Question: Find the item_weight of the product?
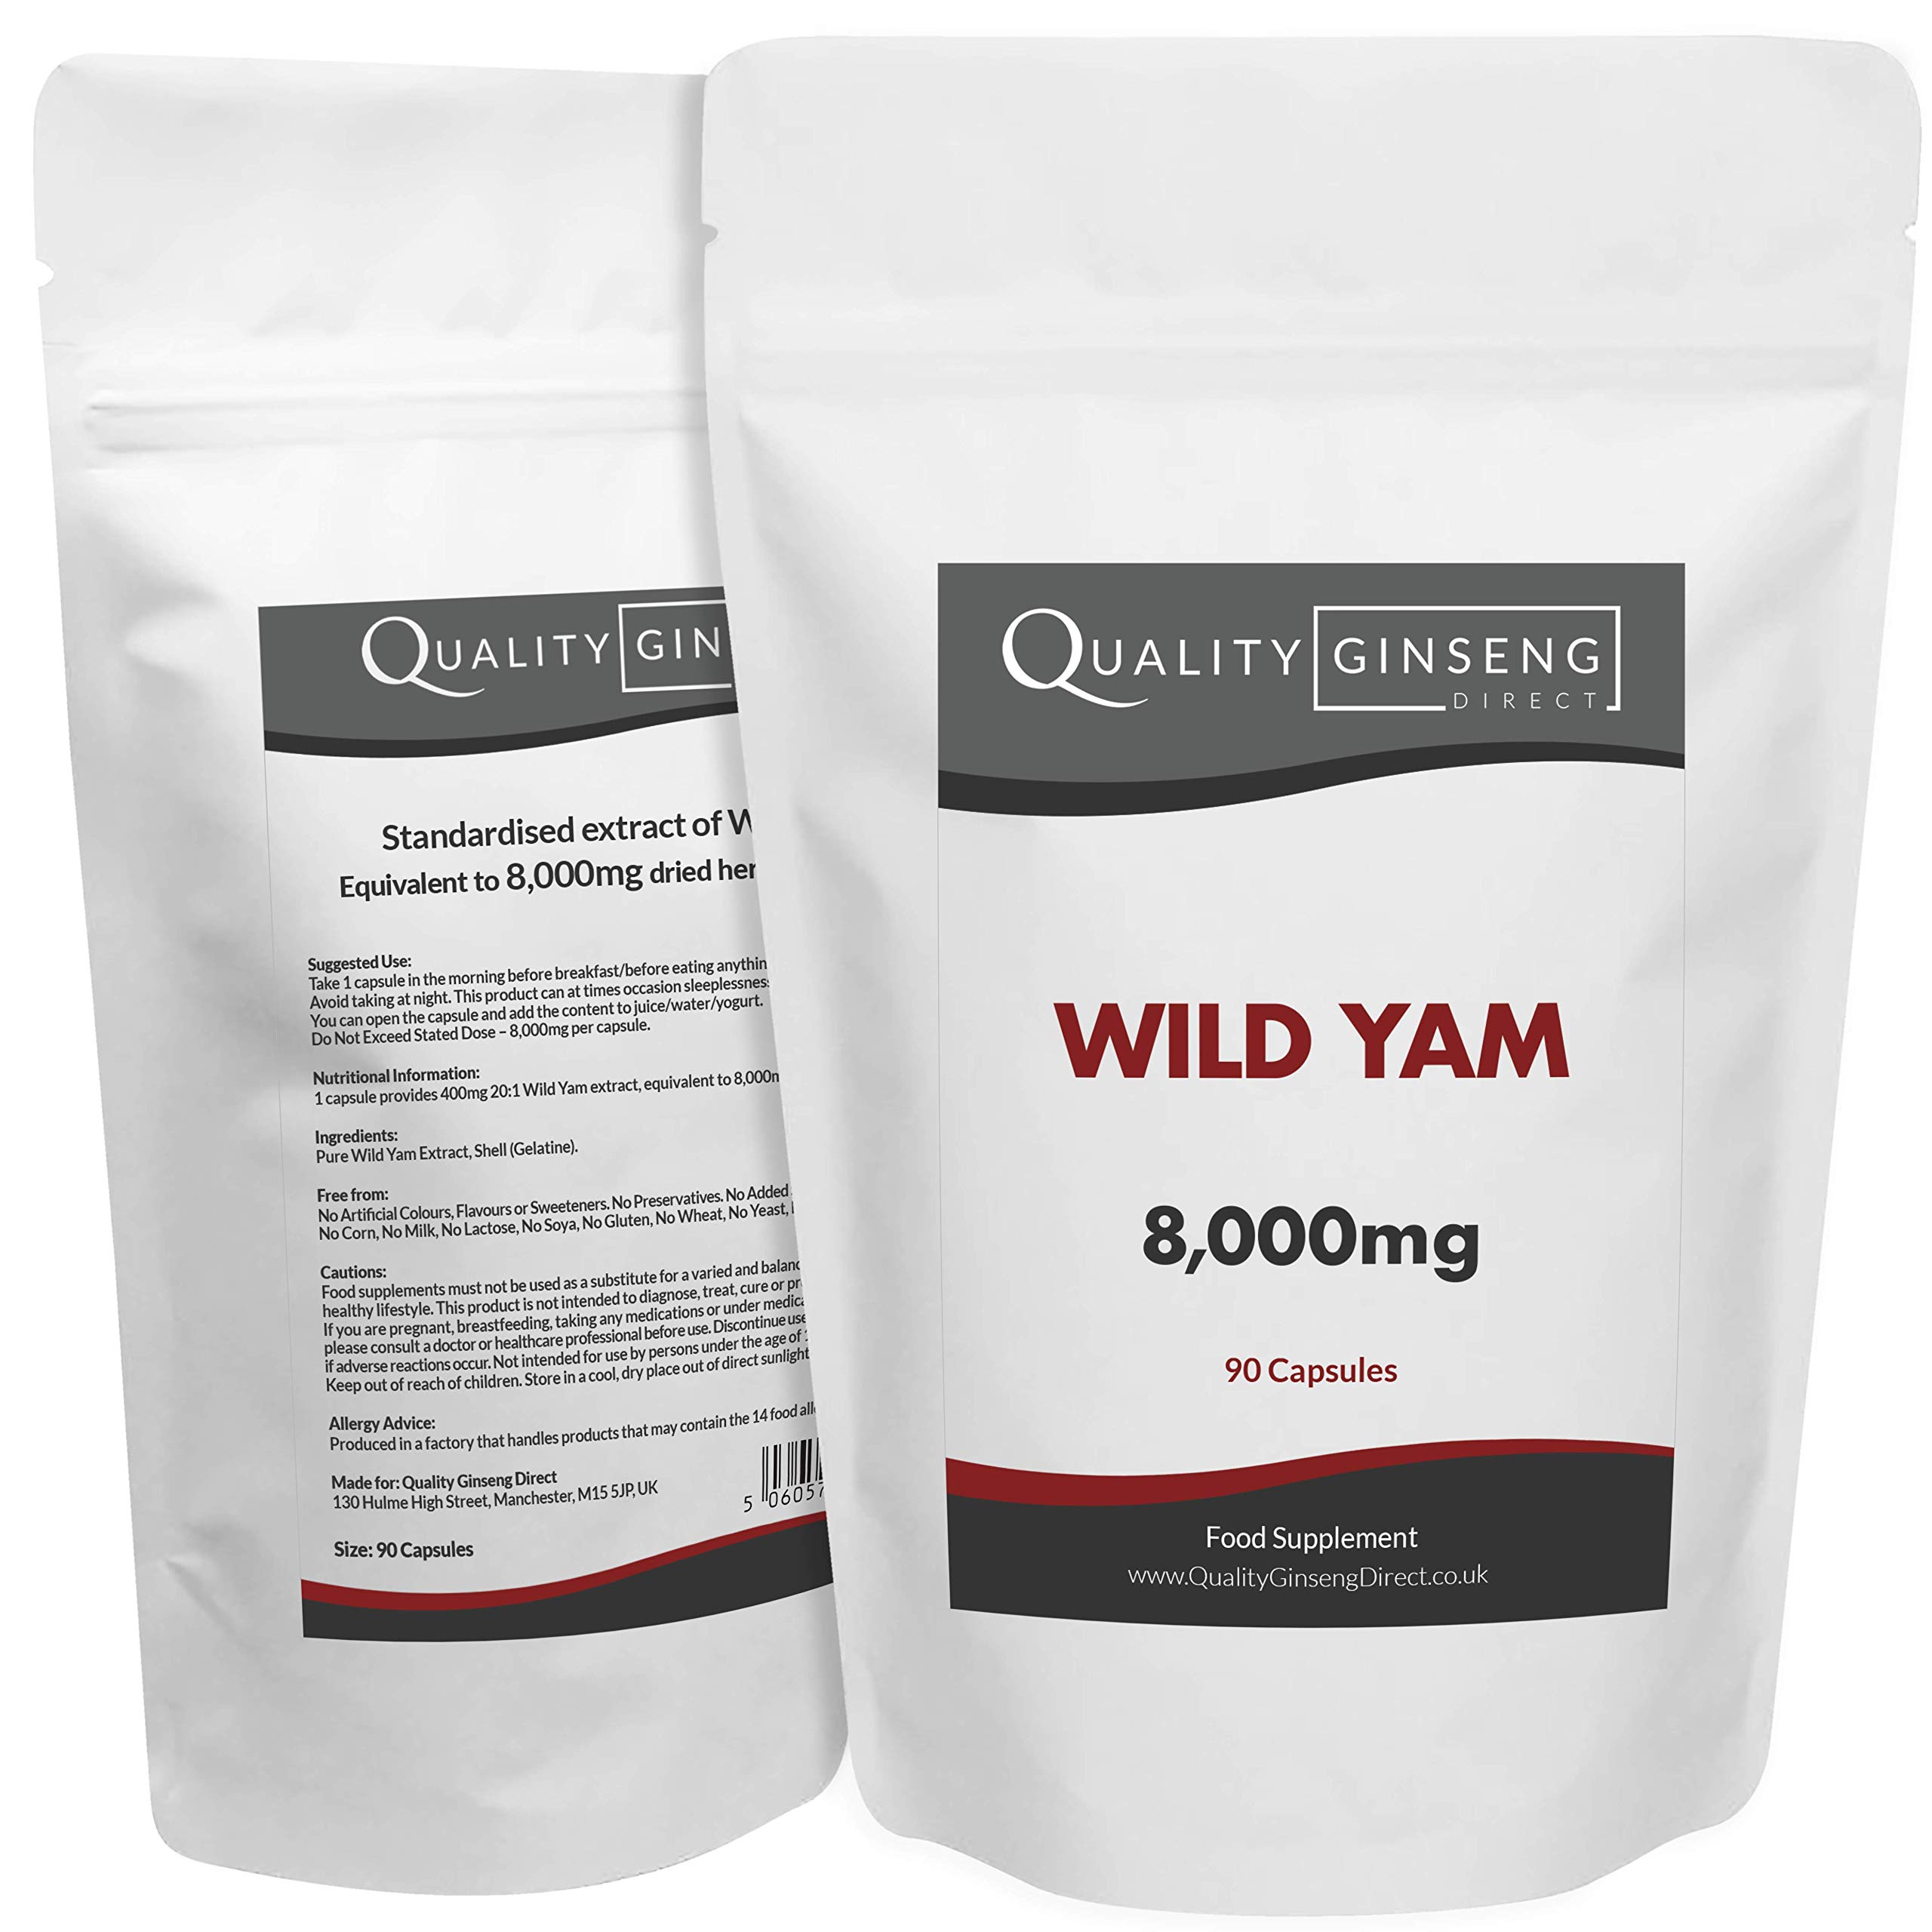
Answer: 8000.0 milligram